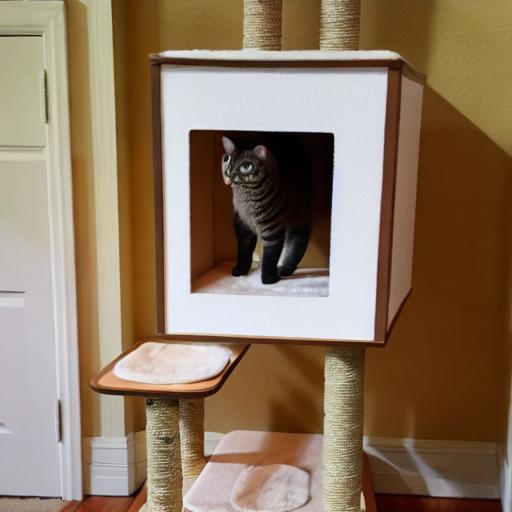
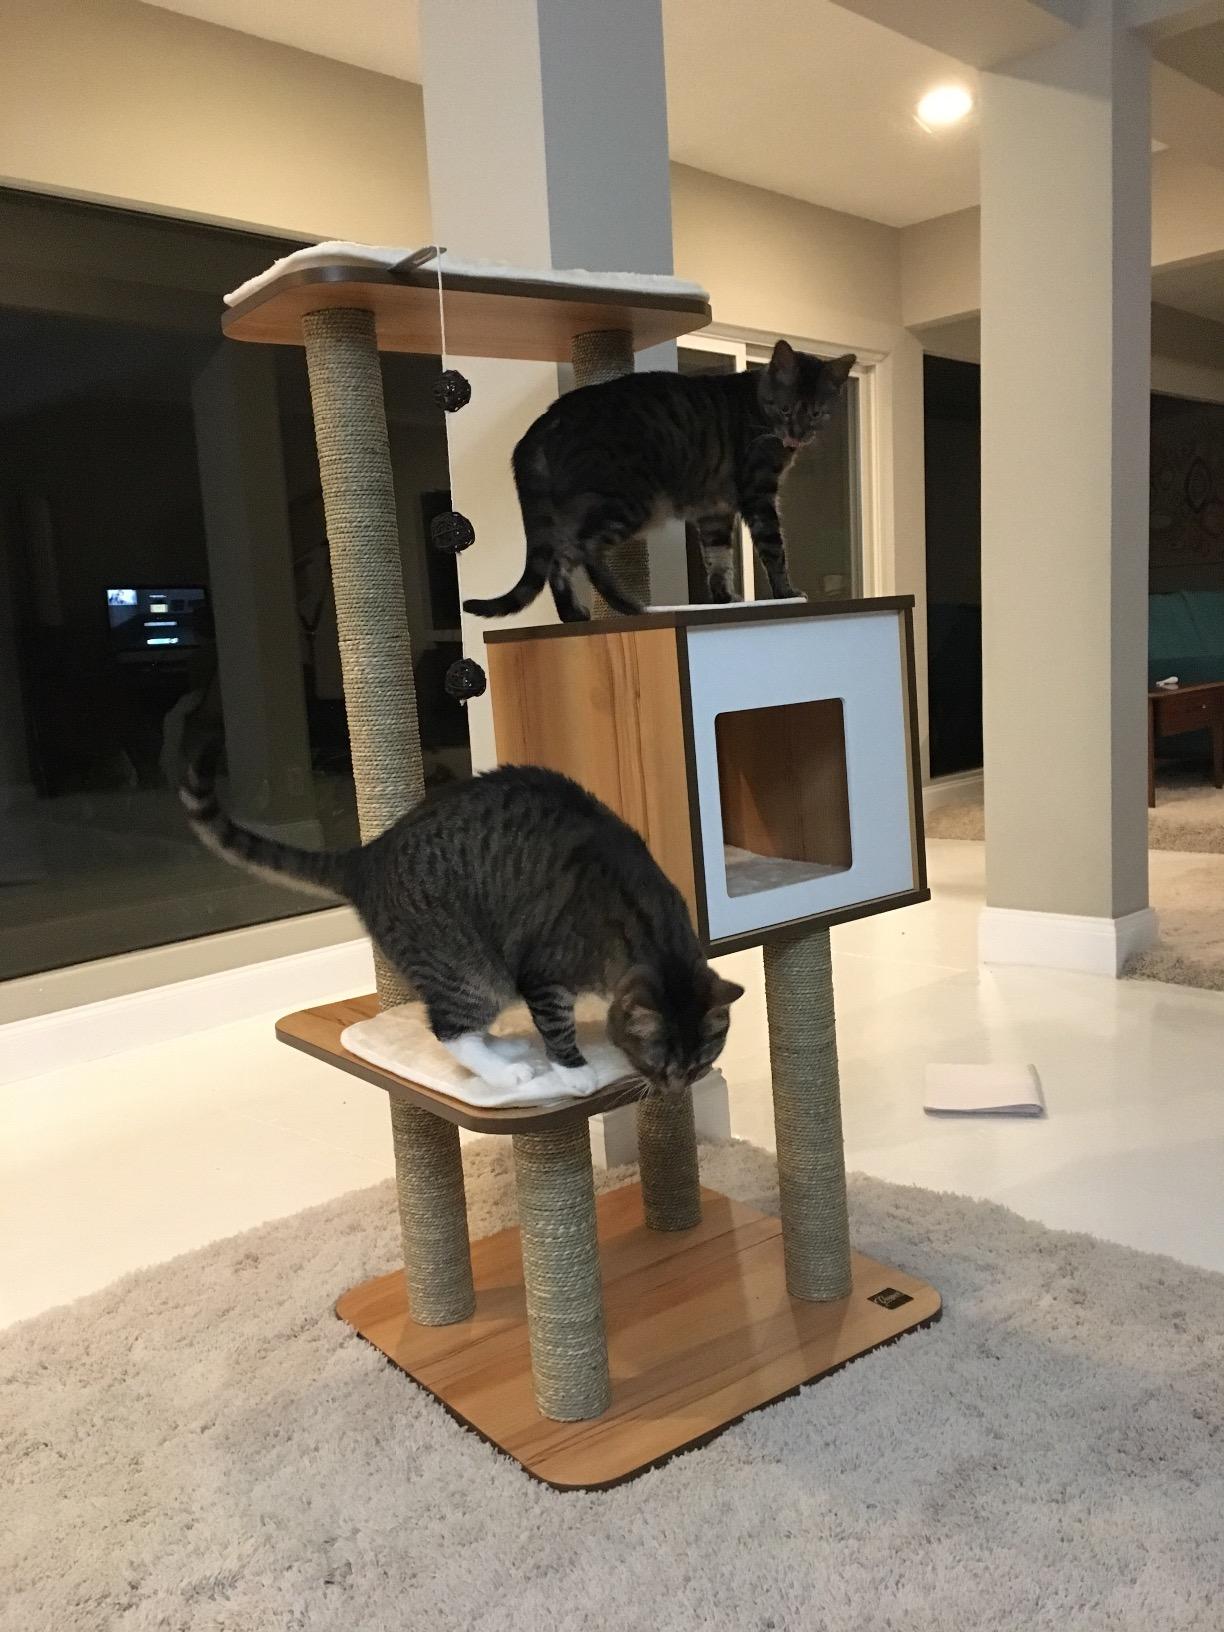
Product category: items_cat tree
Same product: no